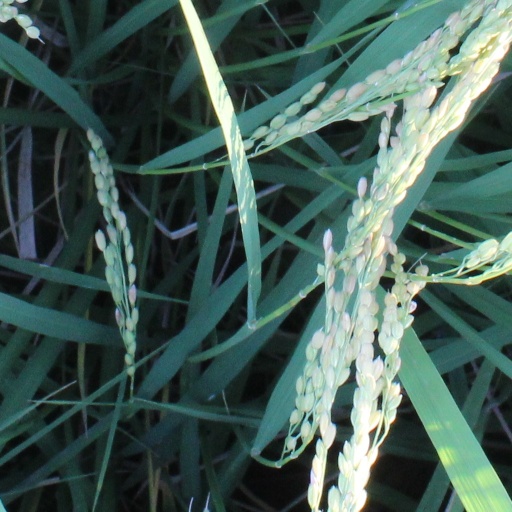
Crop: rice